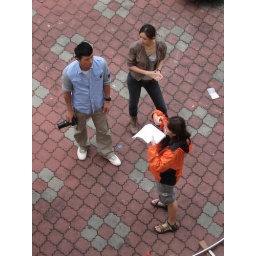
Christopher Lee &amp;amp; Jesseca Liu under my kitchen window for TCS drama shot